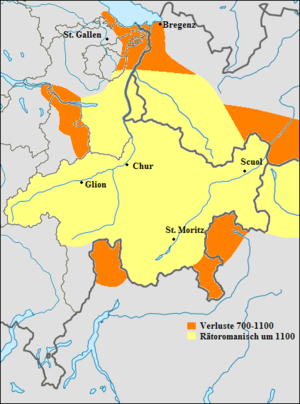
La question des langues en Suisse est une composante culturelle et politique centrale de la Suisse. L'allemand, le français, l'italien et le romanche sont les quatre langues nationales de la Suisse ; les trois premières étant en usage officiel pour les rapports à la Confédération. Les cantons déterminent leurs langues officielles en veillant à la répartition territoriale traditionnelle des langues et en prenant en considération les minorités linguistiques autochtones.